Diódoro Corella

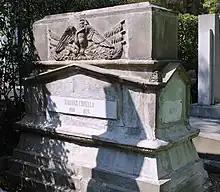

Diódoro Corella (1838 in – 1876) was a Mexican general and the Governor of San Luis Potosí from 1872 to 1873. Corella was a liberal and strongly opposed French Intervention in Mexico, being exiled by the conservative government. He returned to Mexico upon the victory of Benito Juárez and fought against Porfirio Díaz when he tried to seize power. In 1871, he fought against the , and in 1872, he headed a cavalry division with the rank of colonel general and then brigade general; that year he fought Jerónimo Treviño's forces in the with, according to Juan E. Guerra, 4,000 men. In early 1876, he was in Santo Domingo Yanhuitlán suppressing the , a second uprising by Díaz, and on 2 June, he was reported as wounded from battle. His remains were interred on 17 July 1876 at the Rotunda of Illustrious Persons.